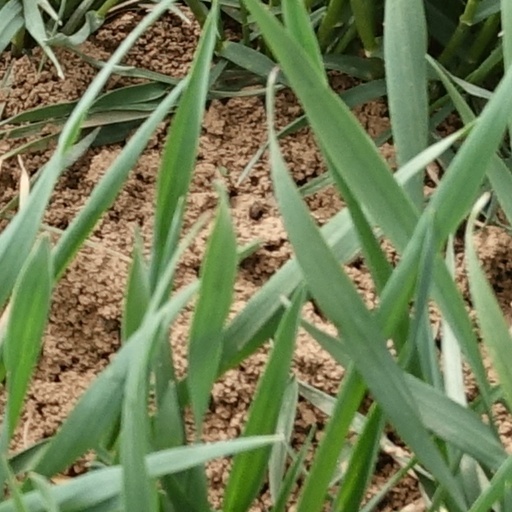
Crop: wheat